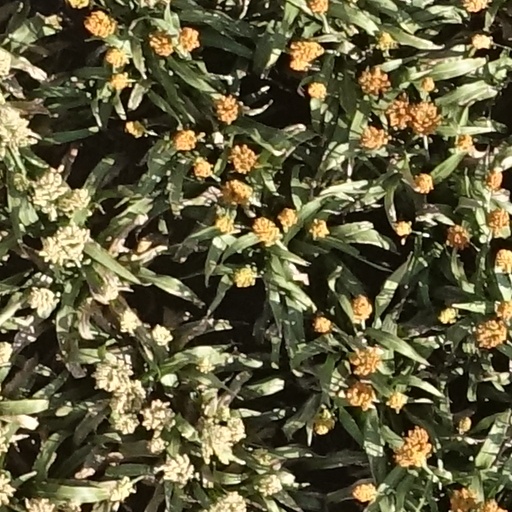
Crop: sorghum